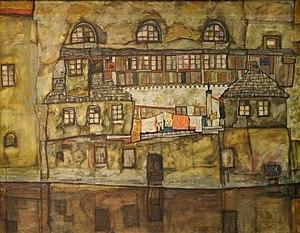
Façade sur la rivière. Huile sur toile d'Egon Schiele, 1915. Exposé au Leopold Museum, Vienne (Autriche). Inv.Nr 468
Egon Schiele est un peintre, un poète et un dessinateur autrichien, né le 12 juin 1890, à Tulln an der Donau près de Vienne, et mort le 31 octobre 1918, à Vienne.